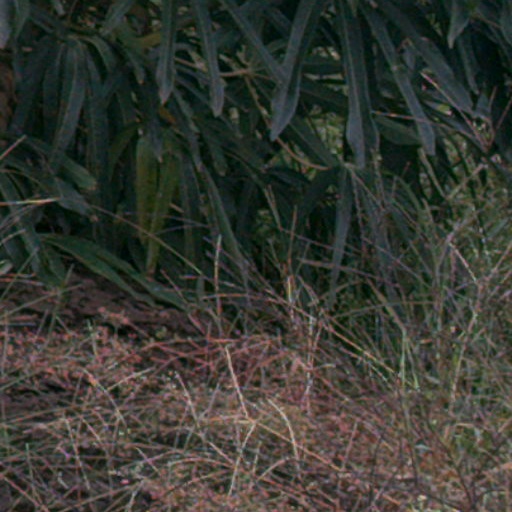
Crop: cassava